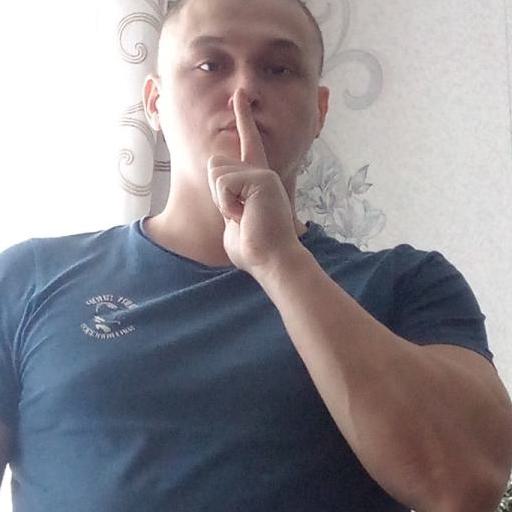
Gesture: mute